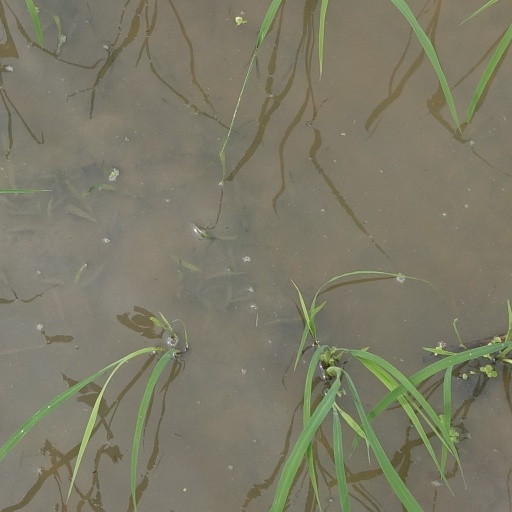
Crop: rice